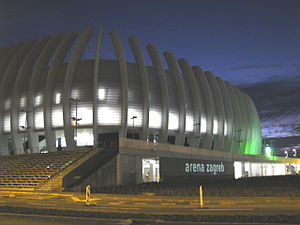
VM i håndbold 2009 (mænd) / Finalekampe (Split/Zagreb) / Værtsbyer og arenaer
Arena Zagreb
Verdensmesterskabet i håndbold for mænd 2009 var det 21. VM i håndbold. Frankrig vandt guldmedaljerne efter finalesejr over de kroatiske værter. Danmark sluttede på 4. pladsen, efter et nederlag i bronzekampen til Polen.